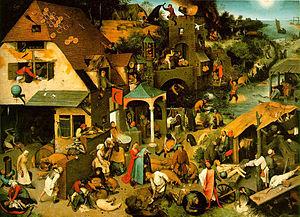
Jacky ou La Chanson de Jacky est une chanson de Jacques Brel en français, publiée en novembre 1965 par le label Barclay. Jacques Brel en a écrit les paroles, la musique est composée par Gérard Jouannest, et l'orchestration est due à François Rauber.